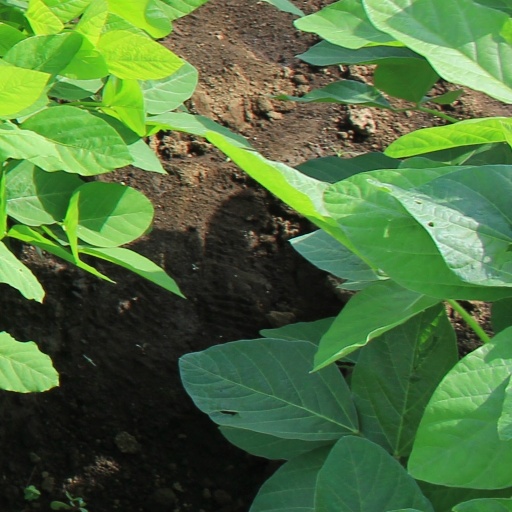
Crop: soybean